Sonia Antinori

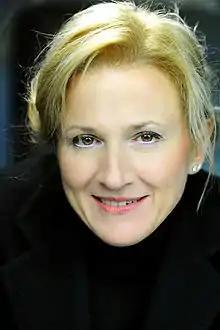
Sonia Antinori

Sonia Antinori (born in Viareggio on 23 April 1963) is an Italian playwright, actress, theater director and translator. She has studied visual arts, theater and ballet, and graduated from the University of Florence. Since 1990, she has been working in Italy and in other countries abroad. Her plays have been presented at several festivals and theaters, broadcast and translated into, among others, German, English, French, Spanish, Polish, Bosnian, Turkish.